Iranian Jews

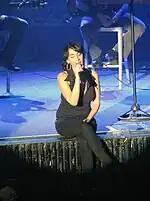
Rita Jahanforuz, an Israeli pop star of Persian descent

Iran's Jewish community is officially recognized as a religious minority group by the government, and, like the Zoroastrians and Christians, they are allocated one seat in the Iranian Parliament. Homayoun Sameh is the current Jewish member of the parliament, replacing Siamak Moreh Sedgh in the 2020 election. In 2000, former Jewish MP Manuchehr Eliasi estimated that at that time there were still 60,000–85,000 Jews in Iran; most other sources put the figure at 25,000. In 2011 the Jewish population numbered 8,756. In 2016 Jewish population numbered 9,826. In 2019 the Jewish Population numbered 8,300 and they constitute 0.01% of Iranian population, a number confirmed by Sergio DellaPergola, a leading Jewish demographer.